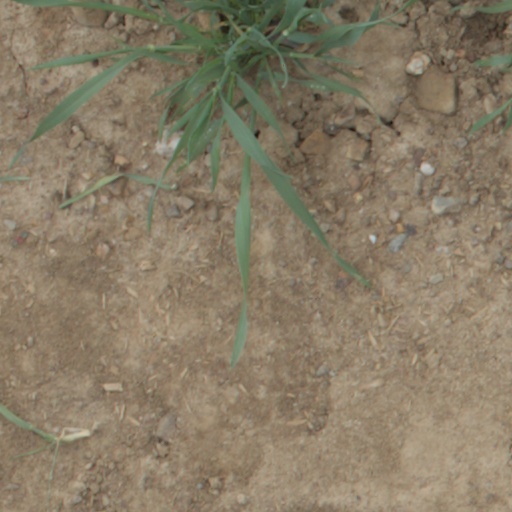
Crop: wheat